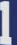
Number: 1